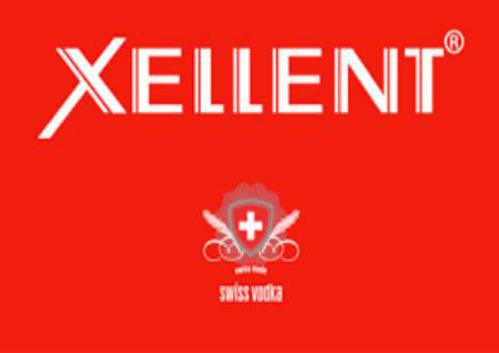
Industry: Necessities